Tourism in Indonesia

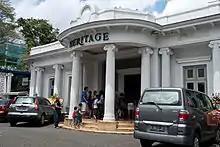
Bandung with its boutiques, distribution stores and factory outlets is well known by locals and foreign visitors as shopping heaven in Indonesia

Cultural tourism also plays a significant part in Yogyakarta, a special province in Indonesia known as the centre of classical Javanese fine art and culture. The rise and fall of Buddhist, Hindu, and Islamic kingdoms in Central Java has transformed Yogyakarta into a melting pot of Indonesian culture. Classical Javanese dances are performed in royal courts of Yogyakarta and Surakarta, as well as Javanese Ramayana Ballet performed in Prambanan open-air theatre.